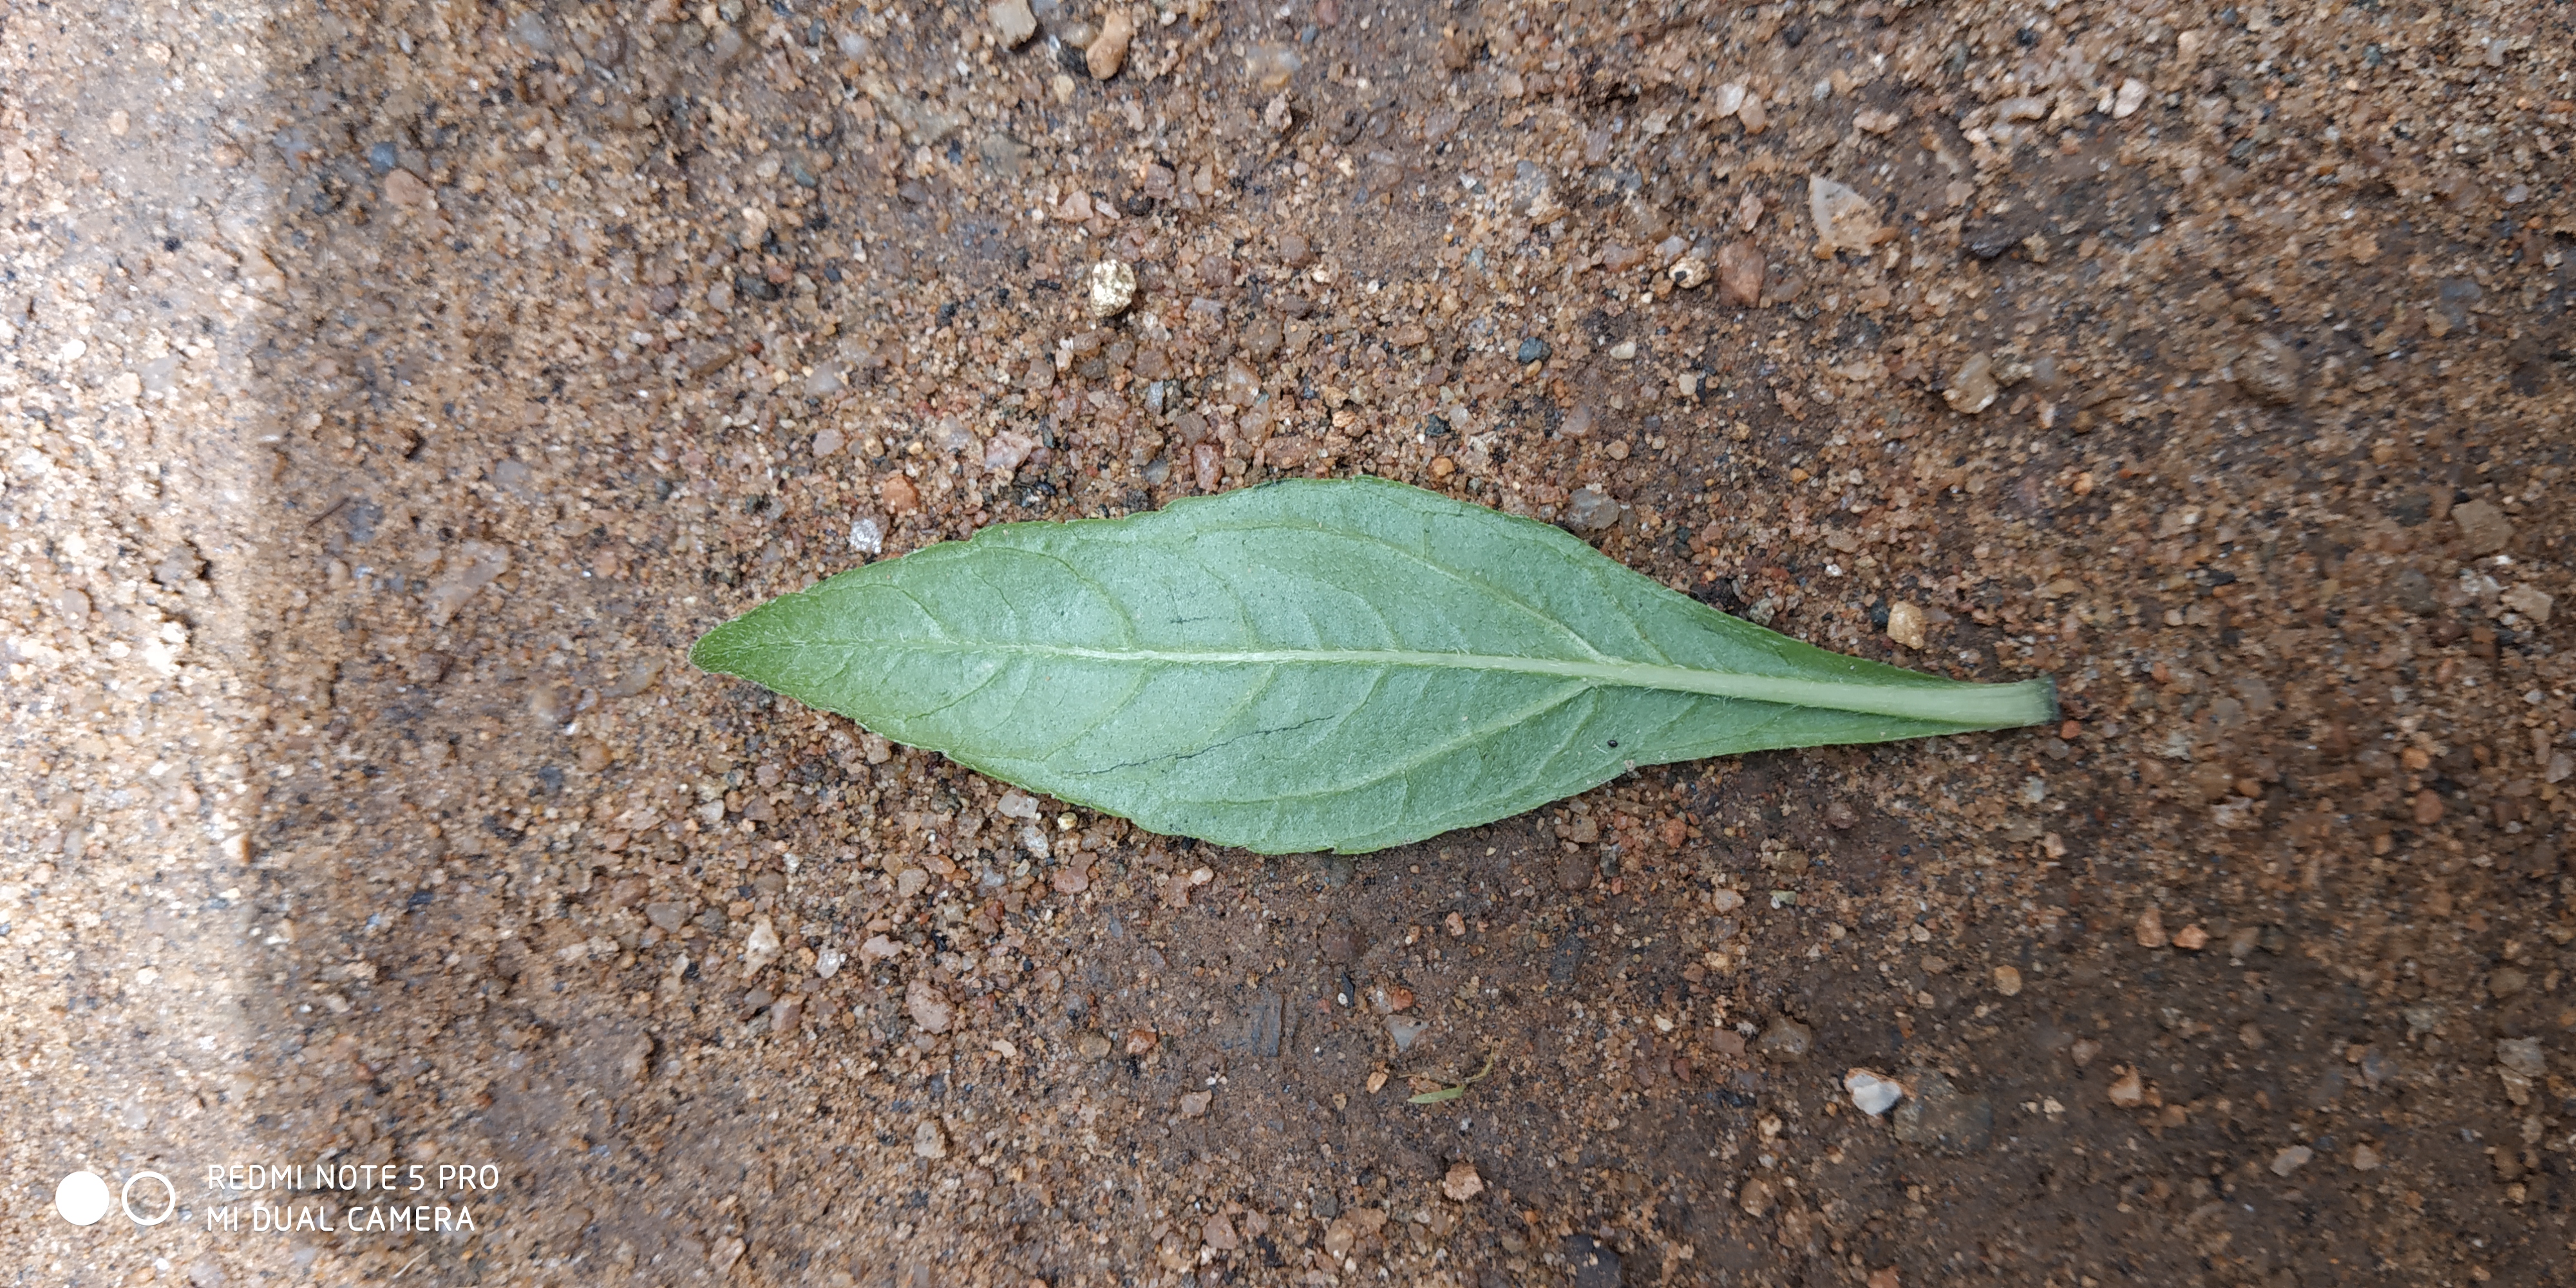
Plant: Bringaraja